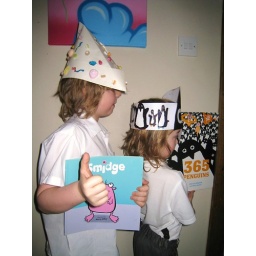
Pick one of your favourite books and make a hat inspired by it!